Return from the River Kwai

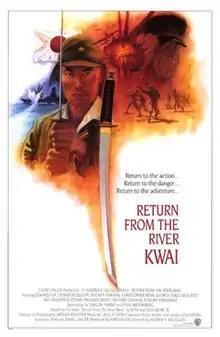
Film poster

Return from the River Kwai is a 1989 British film directed by Andrew McLaglen and starring Edward Fox, Chris Penn and Timothy Bottoms.